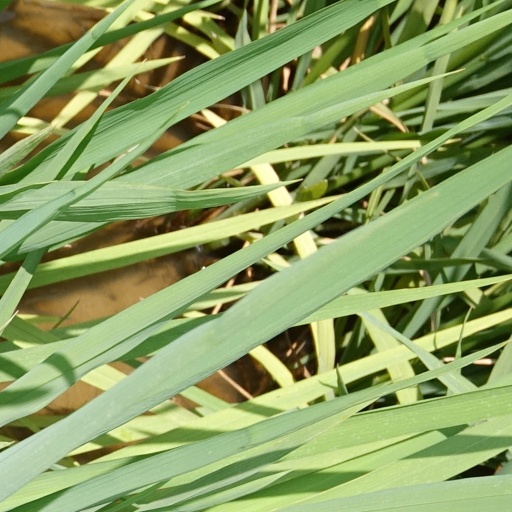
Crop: rice